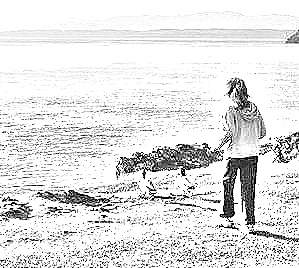
Portrait style: Sketch Portrait